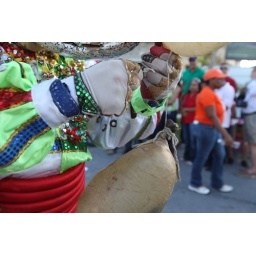
vejiga - an inflated pig or cow bladder for beating the spectators with, carried by the Lechones and Diablos